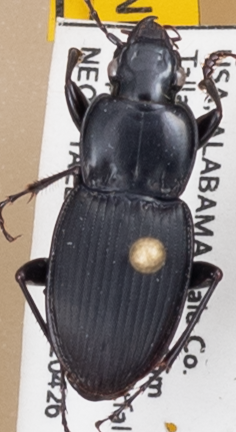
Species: Cyclotrachelus convivus
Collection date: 2022-04-26
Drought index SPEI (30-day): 0.688
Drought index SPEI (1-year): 1.13
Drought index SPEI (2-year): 1.45